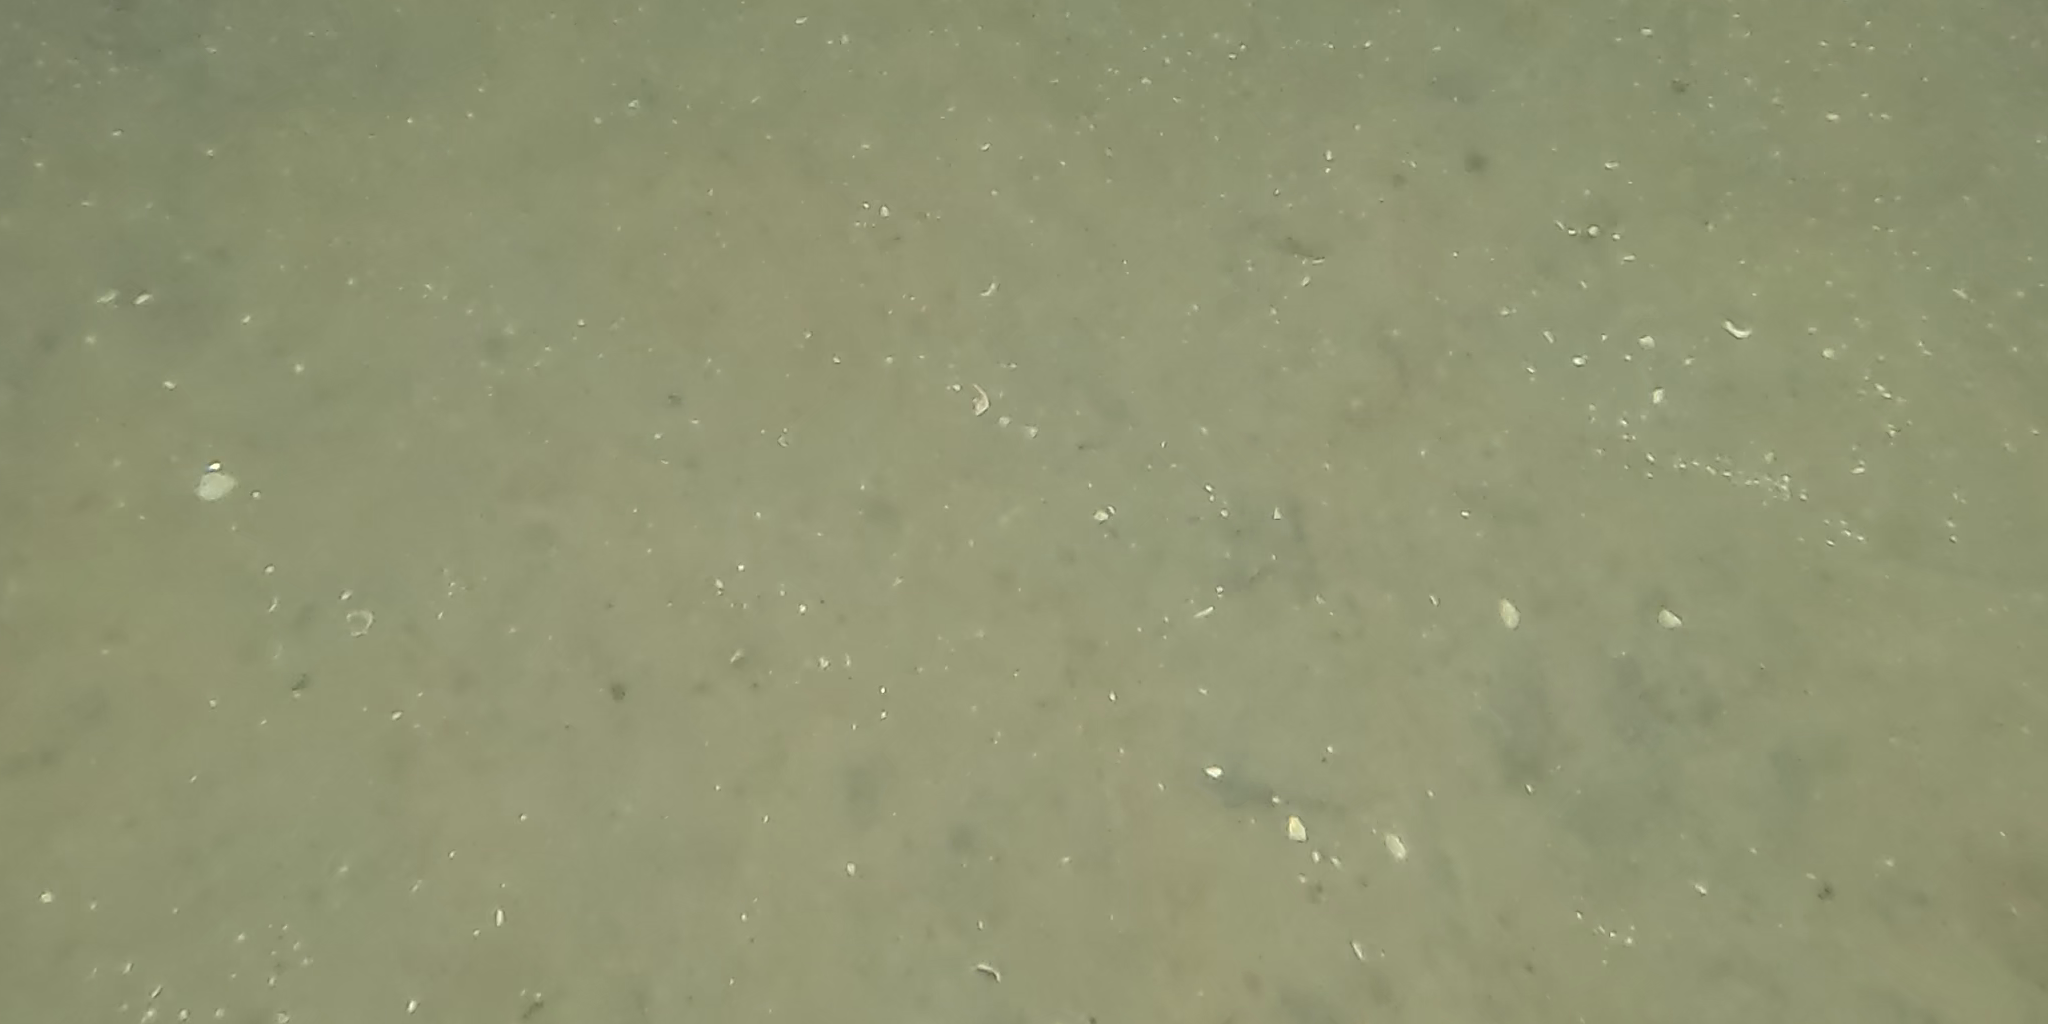
Seabed habitat: sand